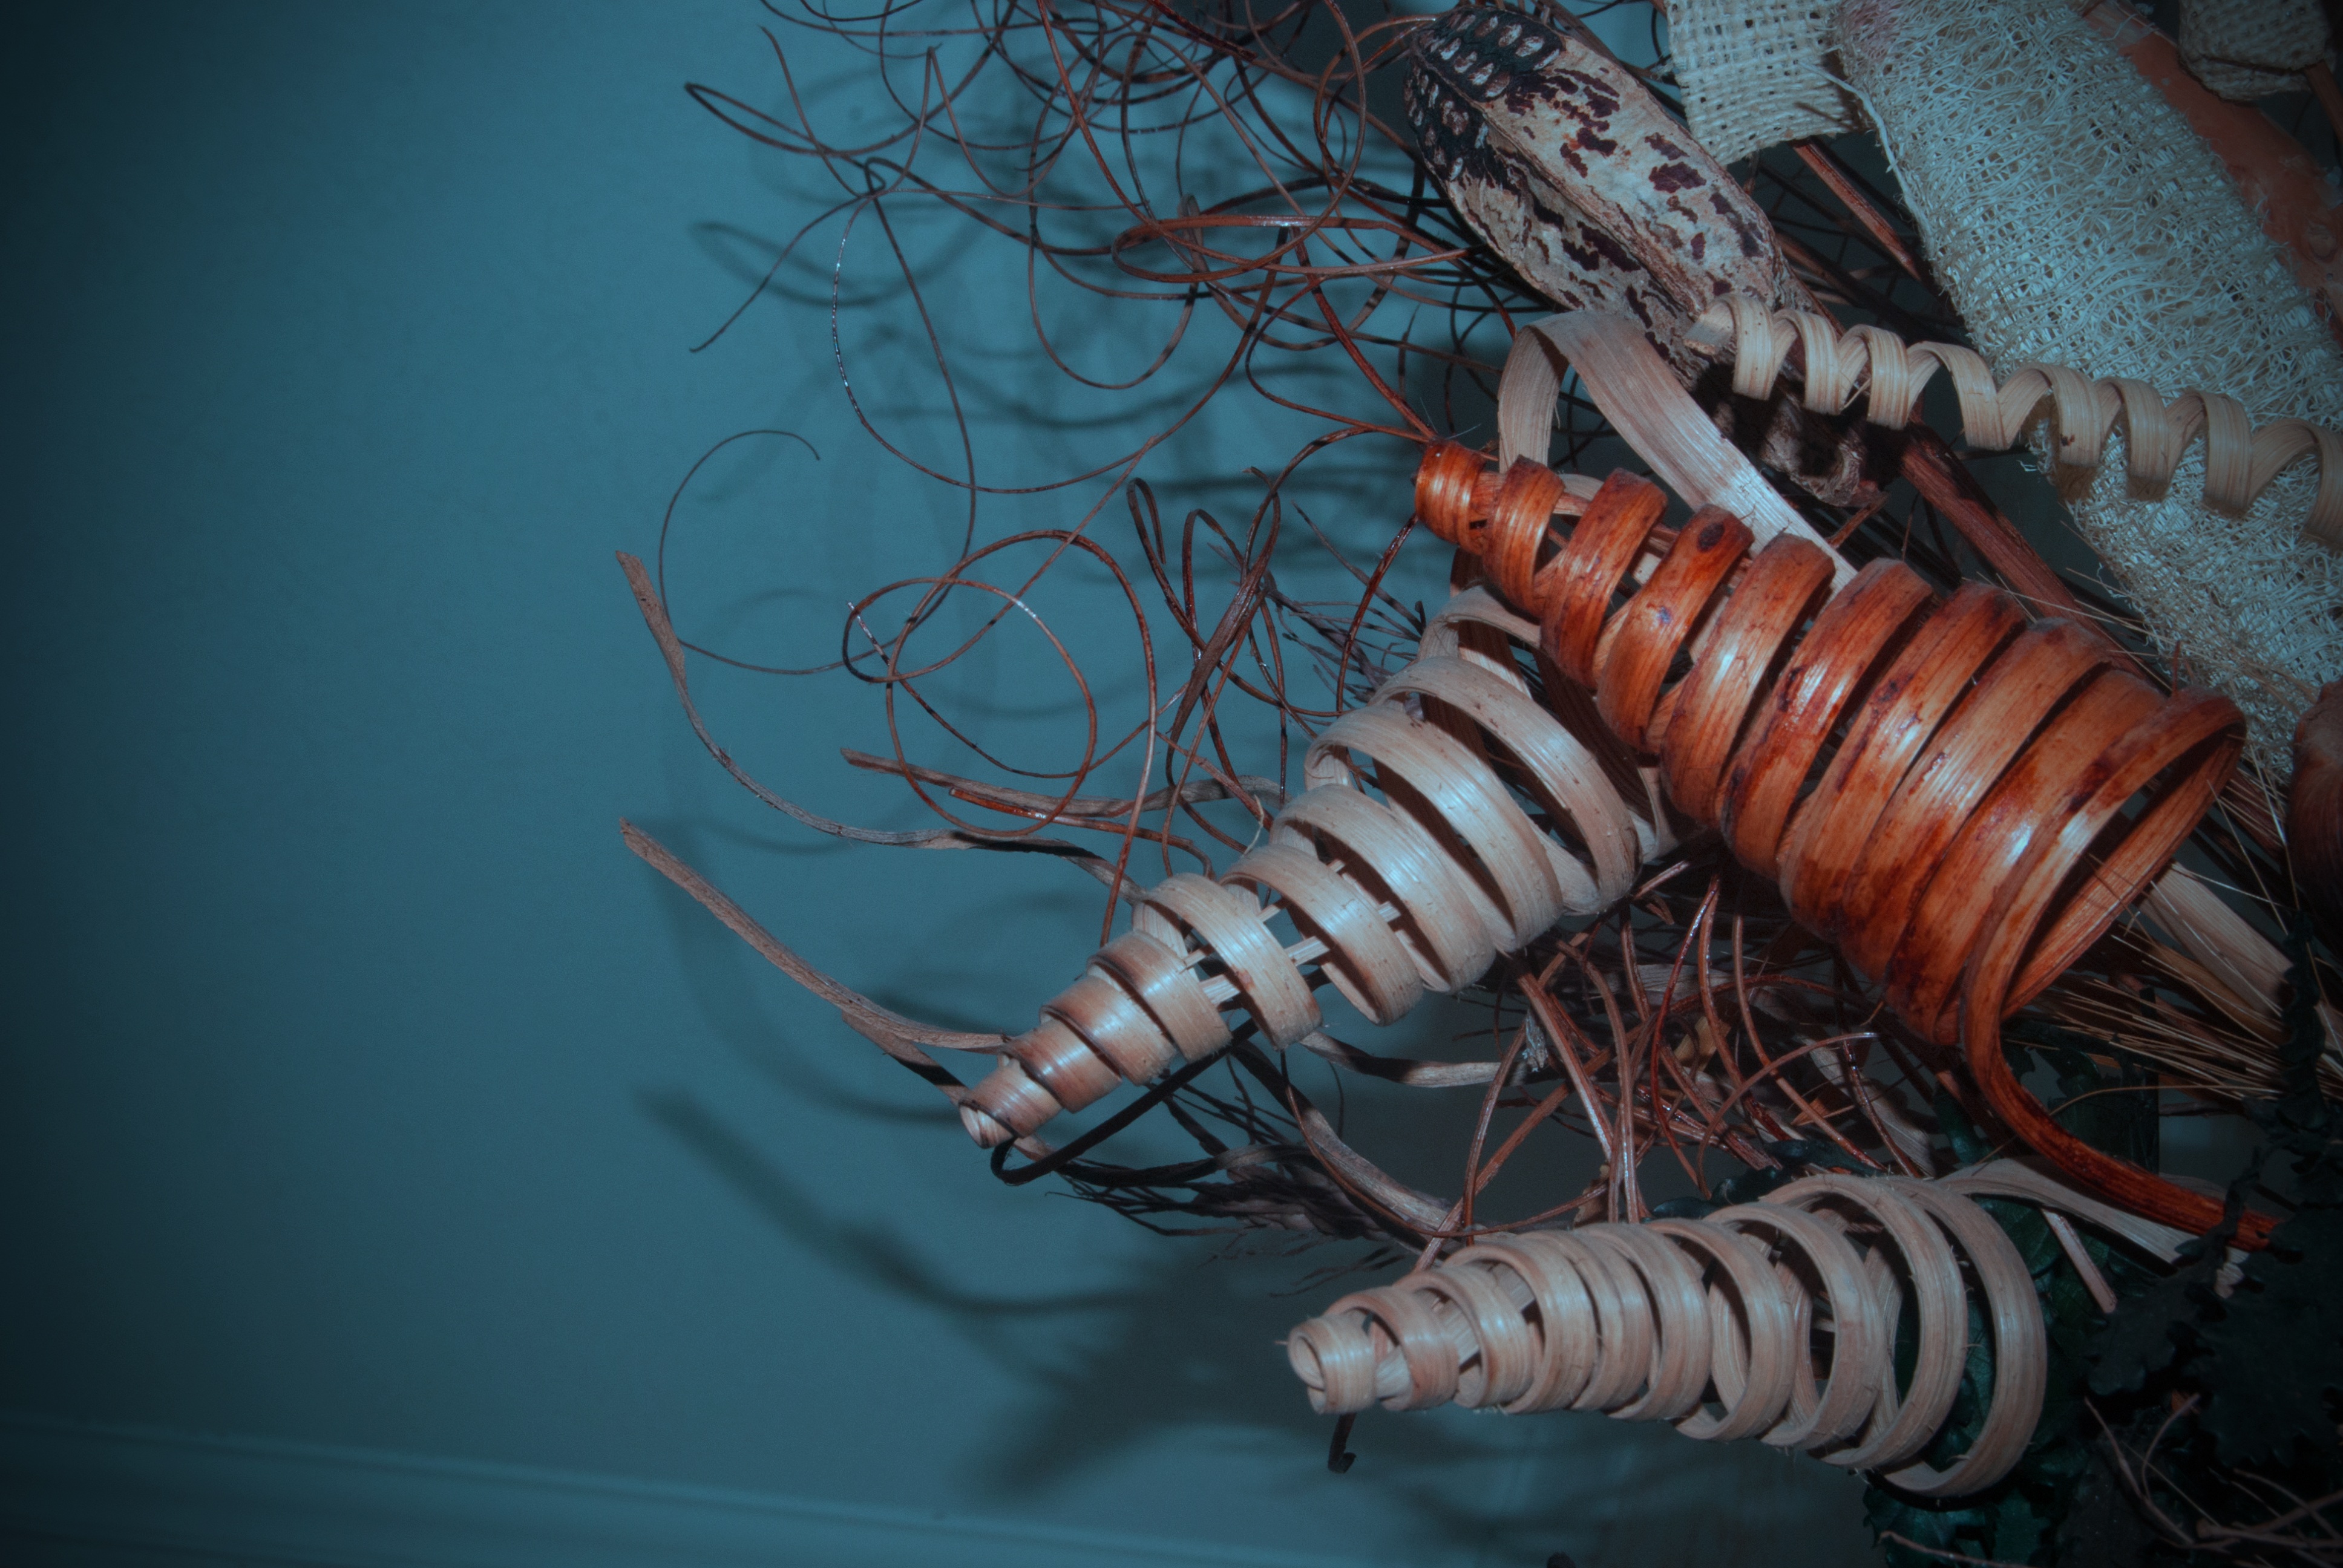
wood, texture, biology, blue, decorations, macro photography